Croesnewydd Hall

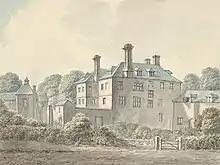
1796 watercolour painting of the building, by John Ingleby.

The building's exterior is made of brick, and the building is two-storeys high. It has a hipped slate roof, and internally has attics and a cellar (its attic could be classed as a third storey). The hall is arranged in a shallow U-plan, with its entrance facing the west, while its wings enclose a small courtyard to its east. It has side entrances.